Chal Mera Putt

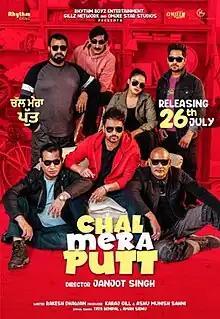
Theatrical film poster

Chal Mera Putt is a 2019 Indian Punjabi-language comedy-drama Film directed by Janjot Singh and co-produced by Rhythm Boyz Entertainment, Gillz Network and Omjee Star Studios. It stars Amrinder Gill, Simi Chahal, Iftikhar Thakur, Nasir Chinyoti, Akram Udas, Rup Khatkar, Hardeep Gill and Gurshabad. The film revolves around Punjabis trying hard to make a living in a foreign land. The film will followed by a direct sequel "Chal Mera Putt 2" (2020). It marked the feature film directorial debut for Janjot Singh.